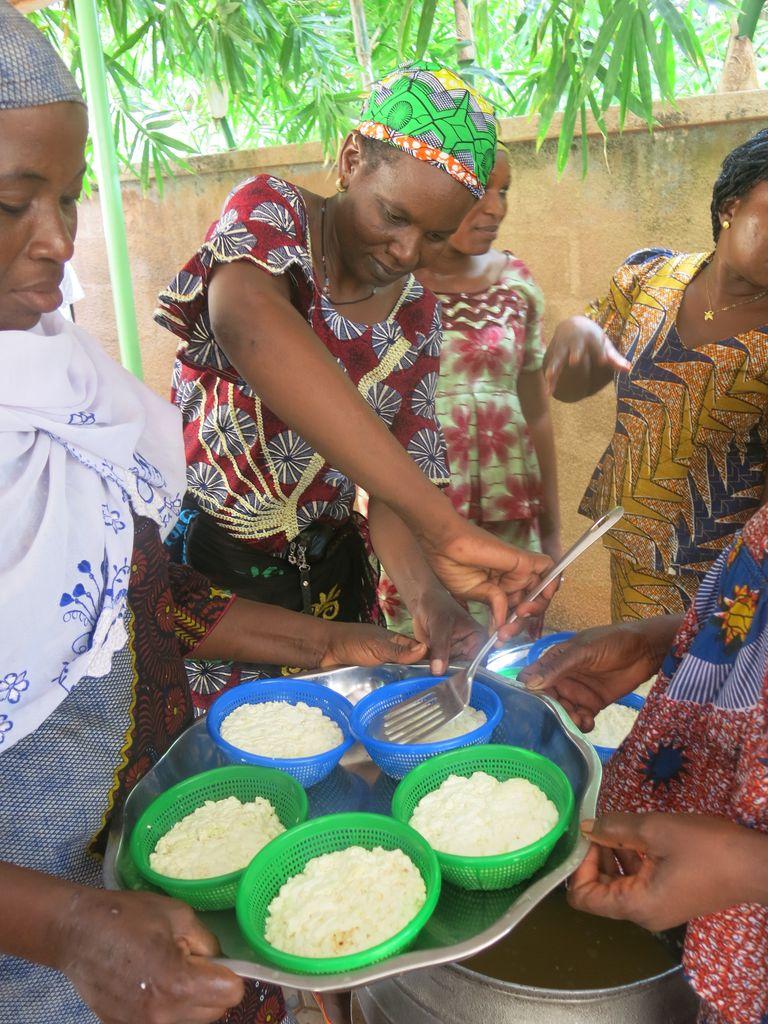
Hii ni baada ya chakula kuiva na chakula imepakuliwa kwenye masahani na chakula hiki kimepikwa na ni kitamu sana.